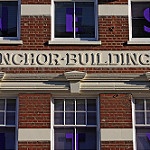
Label: buildings